Gustavus (horse)

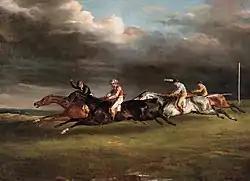
Gustavus (third from left) behind the frontrunner Reginald in the 1821 Epsom Derby in a painting by Théodore Géricault.

At the First Spring Meeting at Newmarket in May, Gustavus won the Newmarket Stakes, beating the colts Tressilian and Fleur de Lis.